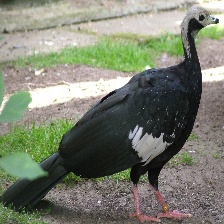
Species: BLUE THROATED PIPING GUAN
Scientific name: PIPILE CUMANENSIS